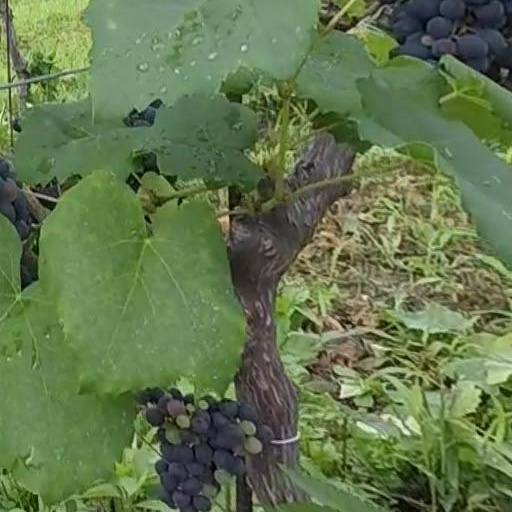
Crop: grape